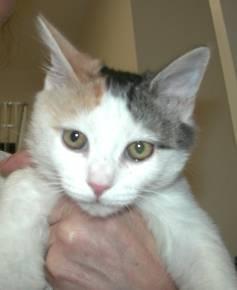
cat